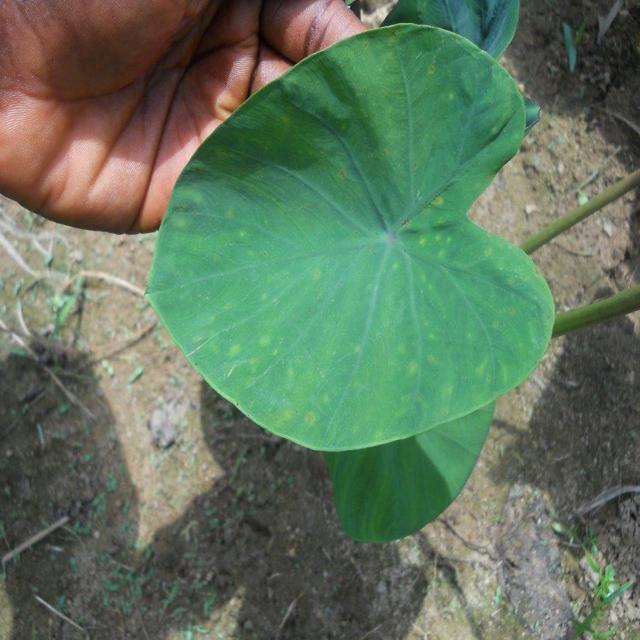
Label: Healthy